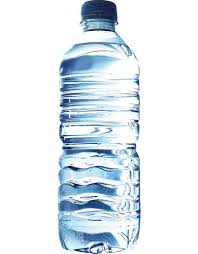
Waste category: plastic